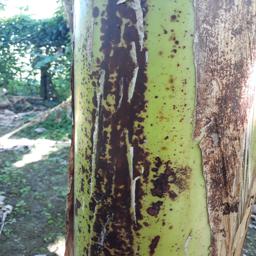
Label: PSEUDOSTEM WEEVIL